Vitesse Semiconductor

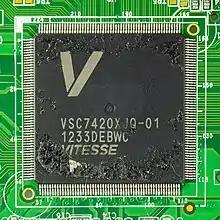
VSC7420XJQ-01 - 10-Port Layer-2 Gigabit Ethernet Switch

Vitesse was one of the early developers of gallium arsenide (GaAs) based integrated circuits. It now offers a line of Ethernet switching products consisting of Carrier Ethernet switch engines for customer-premises equipment, access network equipment, wireless base stations, mobile access equipment, fiber and microwave wireless backhaul equipment, and metro networking equipment; and Ethernet switches that enable desktop, workgroup, and LAN infrastructure. The company also provides Ethernet media access controllers that offer addressing and channel control mechanisms and are used in enterprise class modular Ethernet switch platforms, as well as in Ethernet-over-SONET/SDH and Ethernet-over-OTN systems used in access, metro, and long-haul carrier networking systems; Ethernet transceivers, including single, quad, and octal devices that allow the transmission of 10/100/1000 BASE-T data over category 5 copper cable and fiber optic cabling for use in personal computers, home electronics, and LAN applications; and Ethernet transceivers with packet timing and synchronization capabilities. In addition, it provides a line of connectivity products, which comprise mixed-signal physical media devices, physical layer devices, crosspoint switches, and signal integrity devices that are used for the connection of systems via optical fiber, copper cable, or backplanes. Further, Vitesse offers a range of transport processing products, such as framers, mappers, and switches, which support data rates up to 10 Gbit/s for SONET/SDH, EoS, and OTN applications. It markets and sells its products directly to OEMs and original design manufacturers, as well as through third-party electronic component distributors and manufacturing service providers.